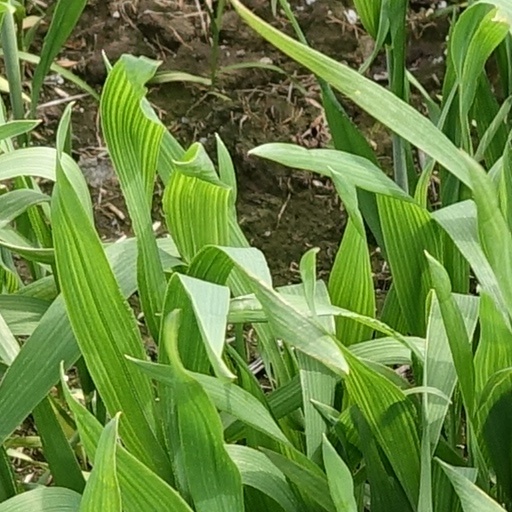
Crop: wheat